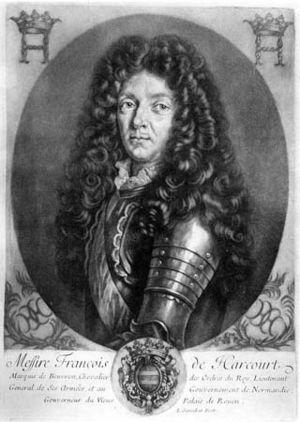
La maison d'Harcourt est une famille subsistante de la noblesse française, d'extraction féodale, originaire de Normandie. Sa filiation est suivie depuis 1094, ce qui fait d'elle l'une des plus anciennes familles françaises subsistantes. Elle a formé vers 1100 deux lignées qui se sont perpétuées séparément, en France et en Angleterre. La lignée française a notamment produit la tige de Bonnétable, qui s'est scindée dès 1407 en deux branches aujourd'hui seules subsistantes : la branche ainée d'Olonde, dont le chef est marquis d'Harcourt, et la branche cadette de Beuvron, dont le chef est duc d'Harcourt.